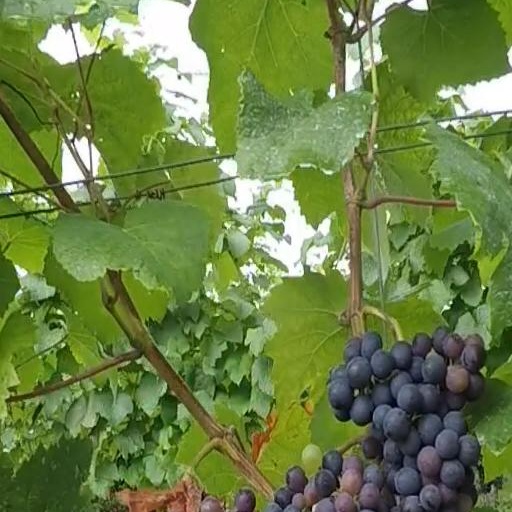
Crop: grape